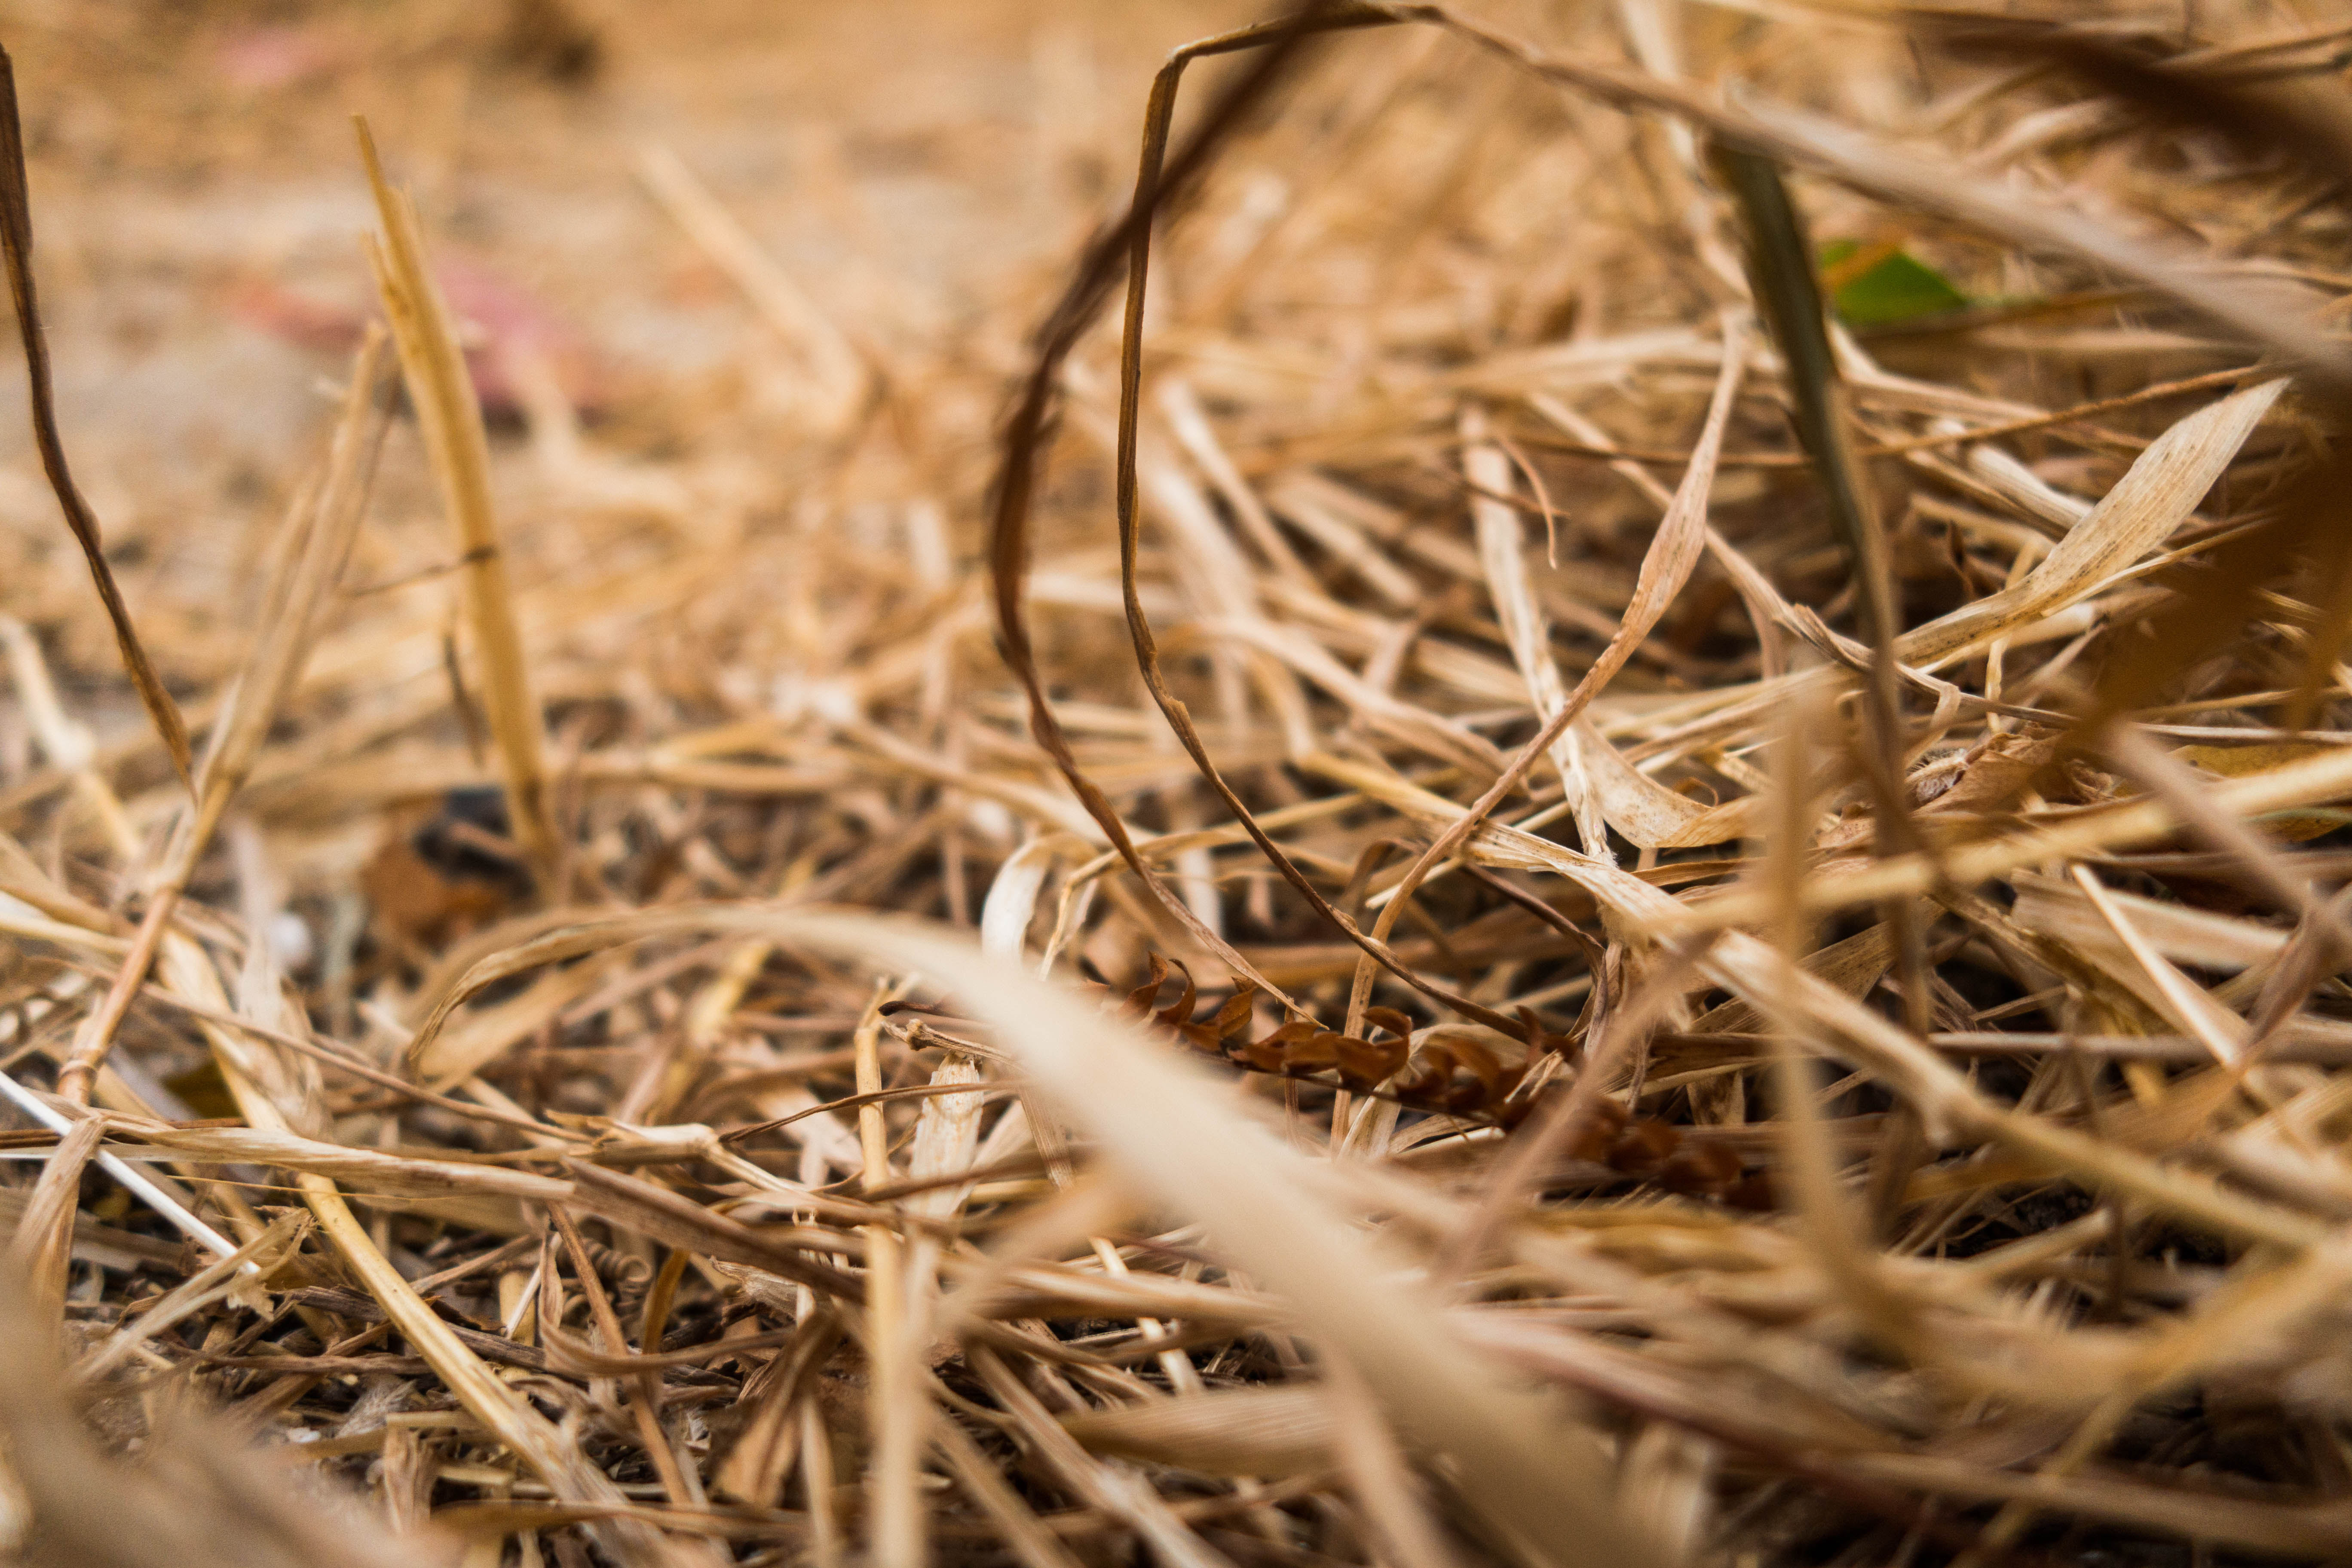
grass, dead leaf, summer, straw, plant, grass family, twig, soil, adaptation, branch, hay